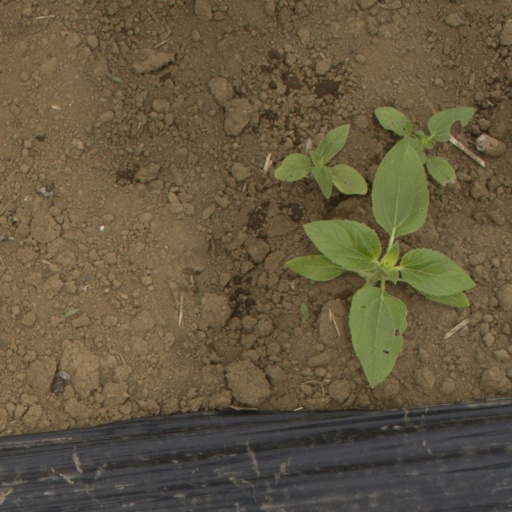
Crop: Jerusalem artichoke